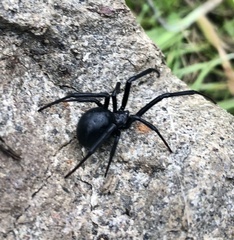
Species: Lactrodectus_hesperus